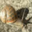
Label: snail